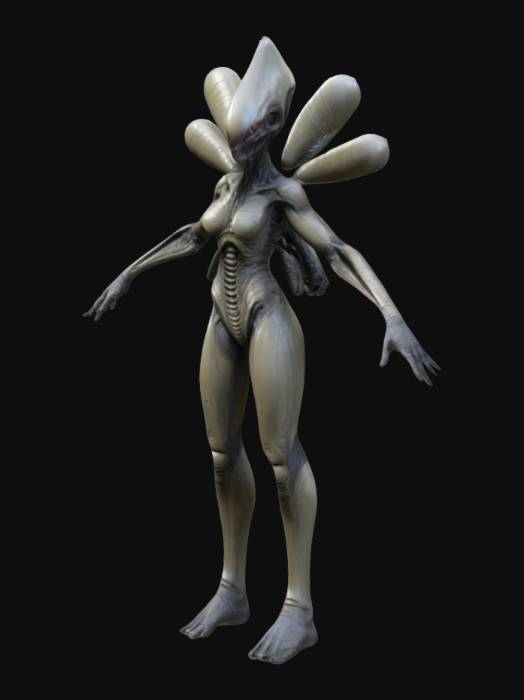
미적 점수 (1~10점): 8